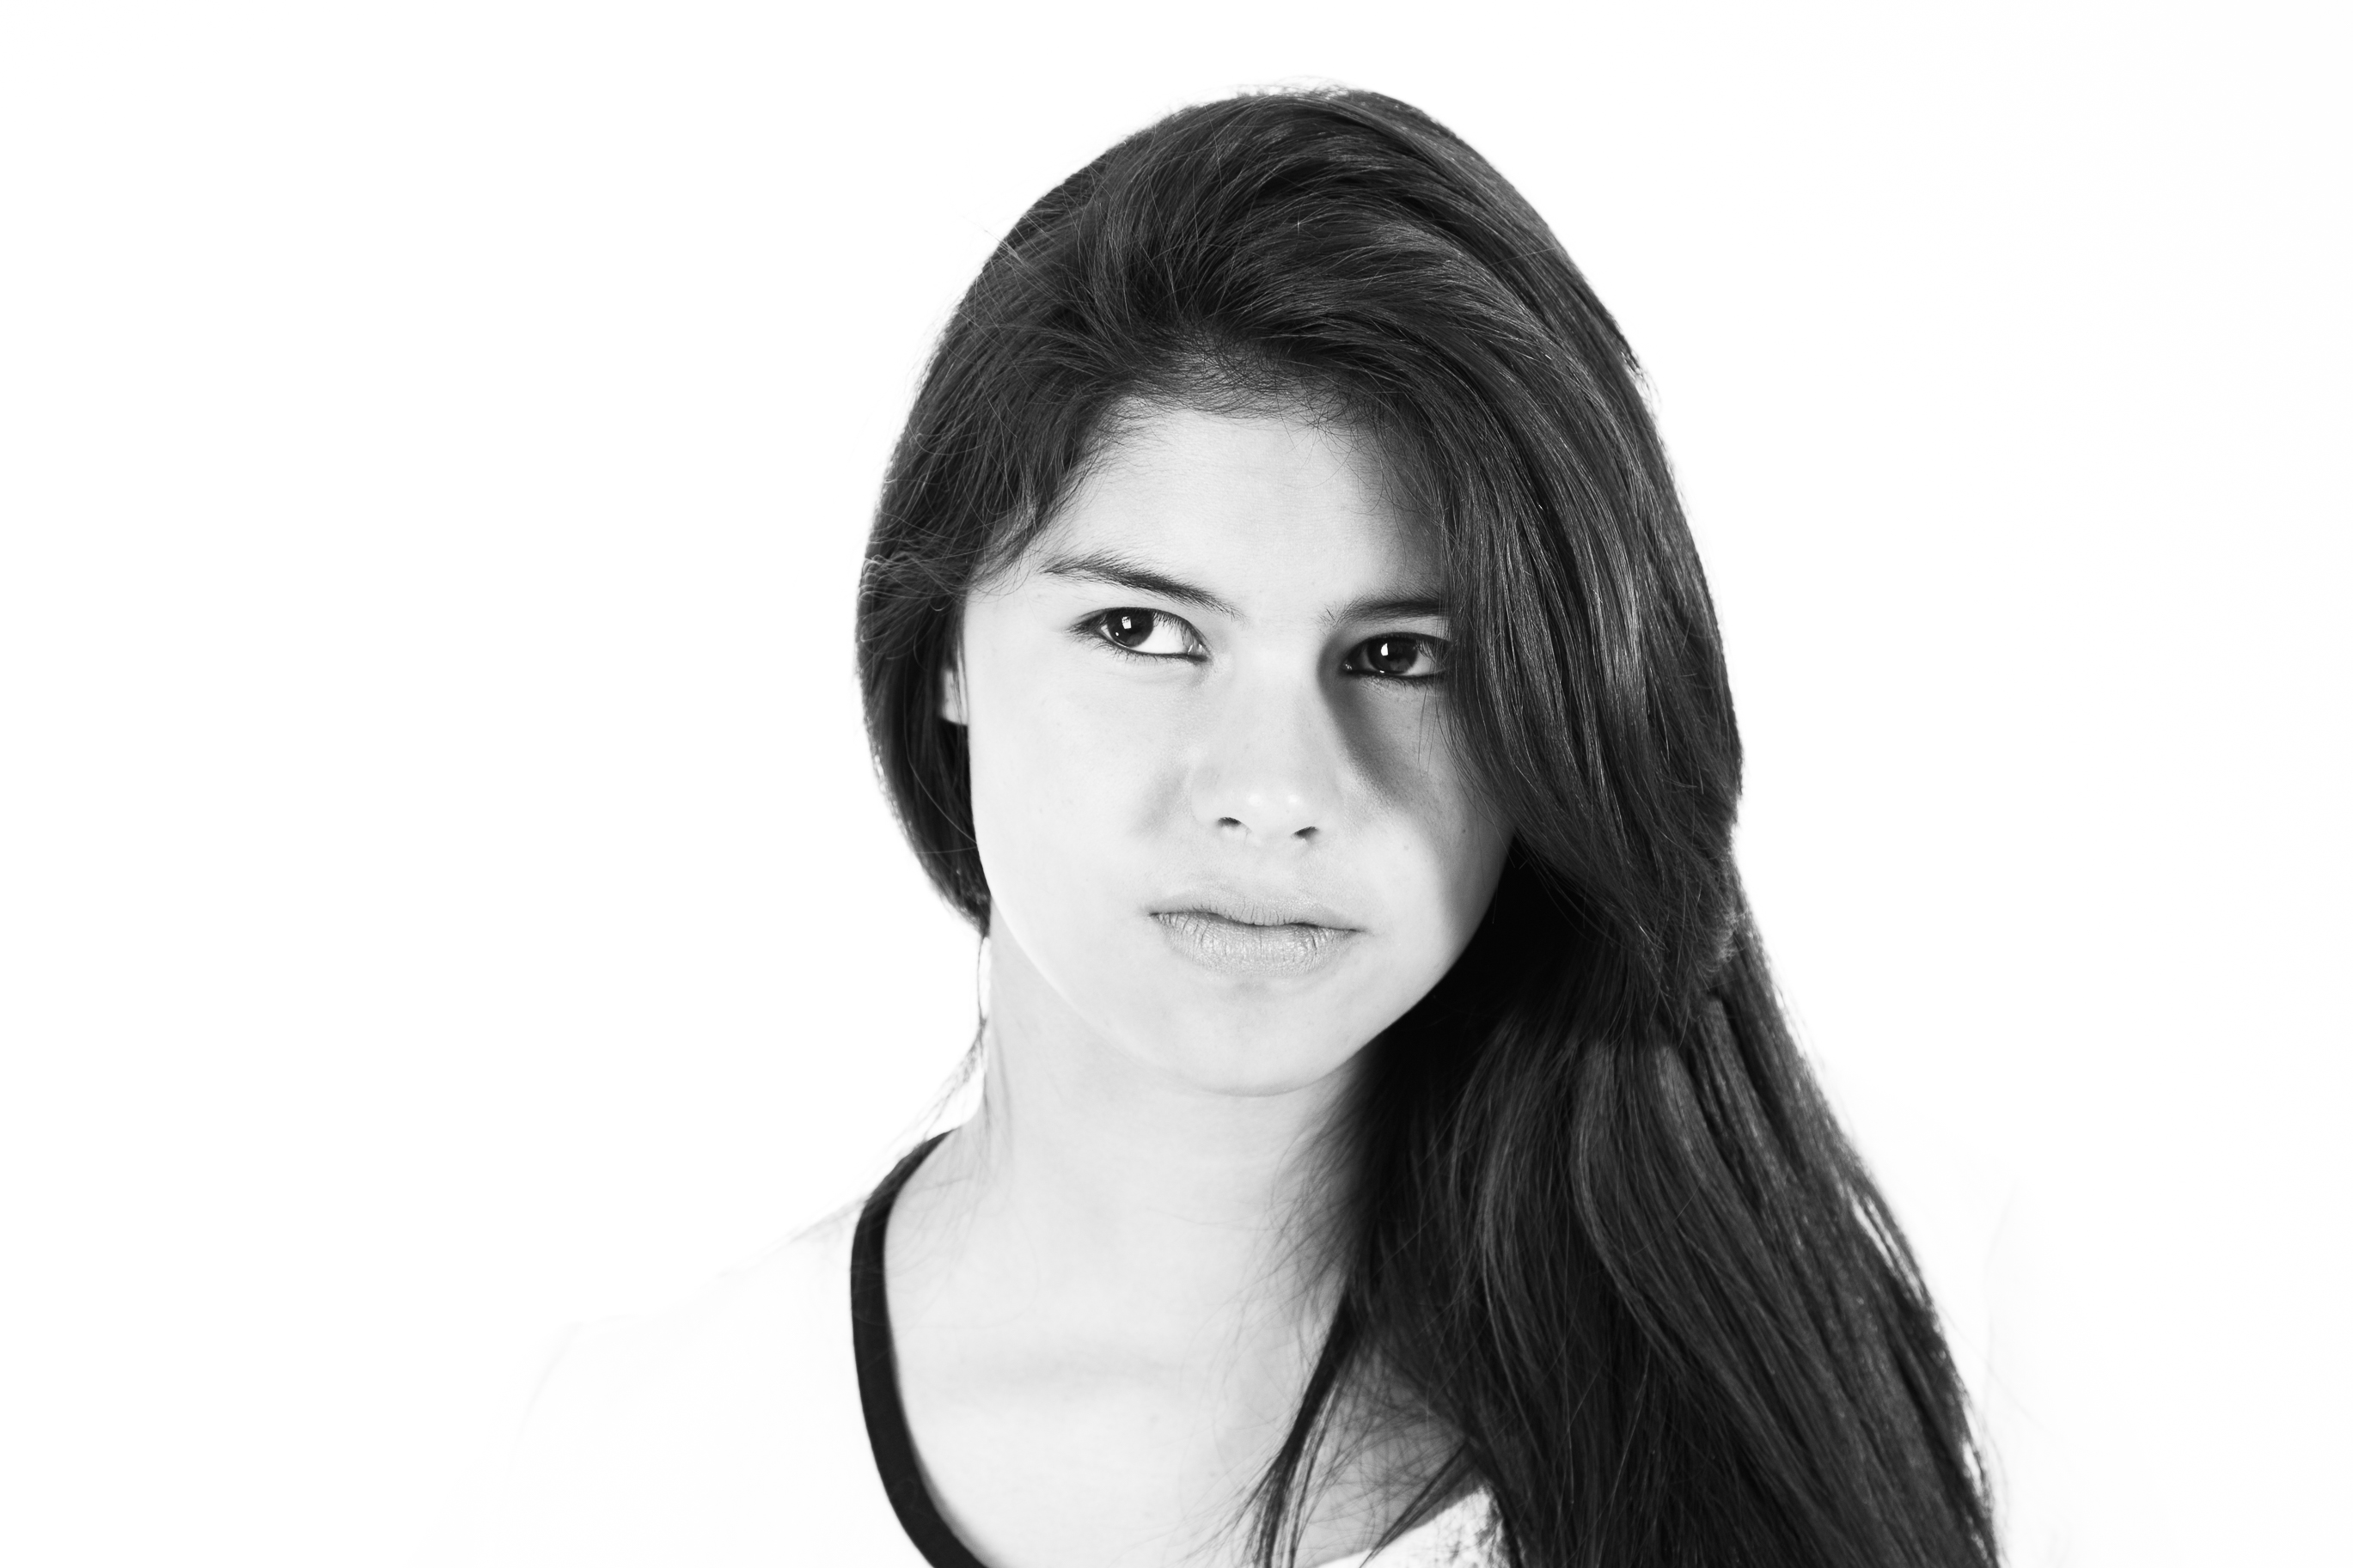
black and white, hair, white, photography, singer, portrait, model, canon, studio, monochrome, hairstyle, long hair, black hair, face, eye, head, highkey, beauty, canon6d, portraits, argentina, rodrigoparedes, buenosaires, ar, 160378, 160378com, www160378com, studiolights, estudio, canon24105, camila, photo shoot, brown hair, sense, monochrome photography, portrait photography